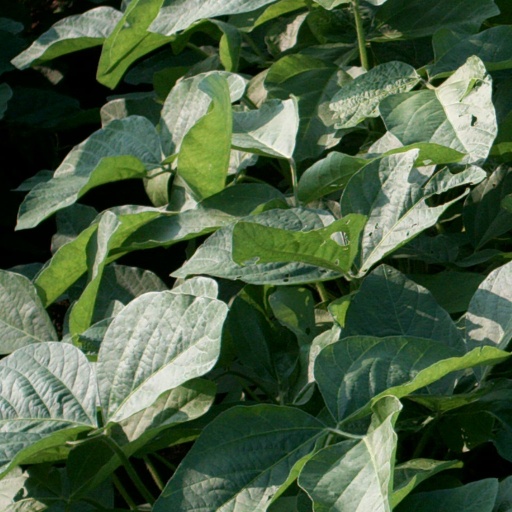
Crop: soybean